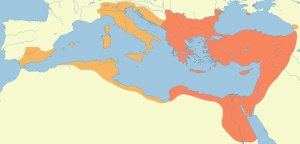
Tidlig middelalder / Byzans
Byzans, i rødt, efter Justinians erobringer.
Tidlig middelalder er den periode i europæisk historie, der begynder ved sammenbruddet af den romerske dominans i det 5. århundrede, og som slutter ved fremkomsten af Det Tysk-romerske rige under Otto 1. den Store i det 10. århundrede, hvorefter højmiddelalderen begynder. Definitionen af denne periode er stadig et meget omdiskuteret emne. Særligt er spørgsmålet om, hvornår antikken slutter, og middelalderen begynder et hedt tema inden for historieforskningen, og mange historikere mener ikke, at der reelt er tale om et brud mellem senantikken til middelalderen, men vil hellere se overgangen som en kontinuitet.